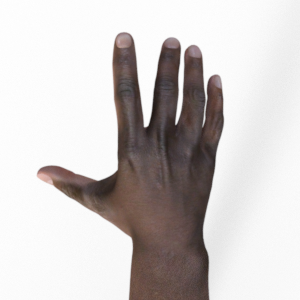
Label: paper